Frederick Octavius Pickard-Cambridge

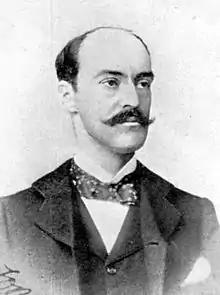

Frederick Octavius Pickard-Cambridge (3 November 1860 – 9 February 1905) was an English arachnologist. He is sometimes confused with his uncle, Octavius Pickard-Cambridge (1828–1917), who was also an arachnologist and from whom F. O. Pickard-Cambridge picked up his enthusiasm for the study of spiders.